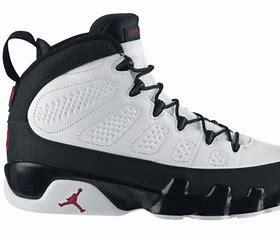
Brand: Jordan
Model: 9 Retro